Pipa

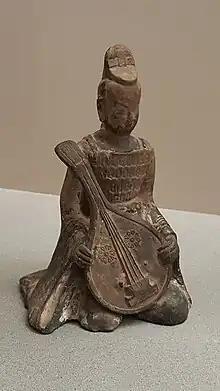
A Sui dynasty (581–618) terracotta pipa-player in a suit of armor

There are a number of different traditions with different styles of playing pipa in various regions of China, some of which then developed into schools. In the narrative traditions where the pipa is used as an accompaniment to narrative singing, there are the Suzhou "tanci" (蘇州彈詞), Sichuan "qingyin" (四川清音), and Northern "quyi" (北方曲藝) genres. Pipa is also an important component of regional chamber ensemble traditions such as Jiangnan sizhu, Teochew string music and Nanguan ensemble. In Nanguan music, the pipa is still held in the near-horizontal position or guitar-fashion in the ancient manner instead of the vertical position normally used for solo playing in the present day.